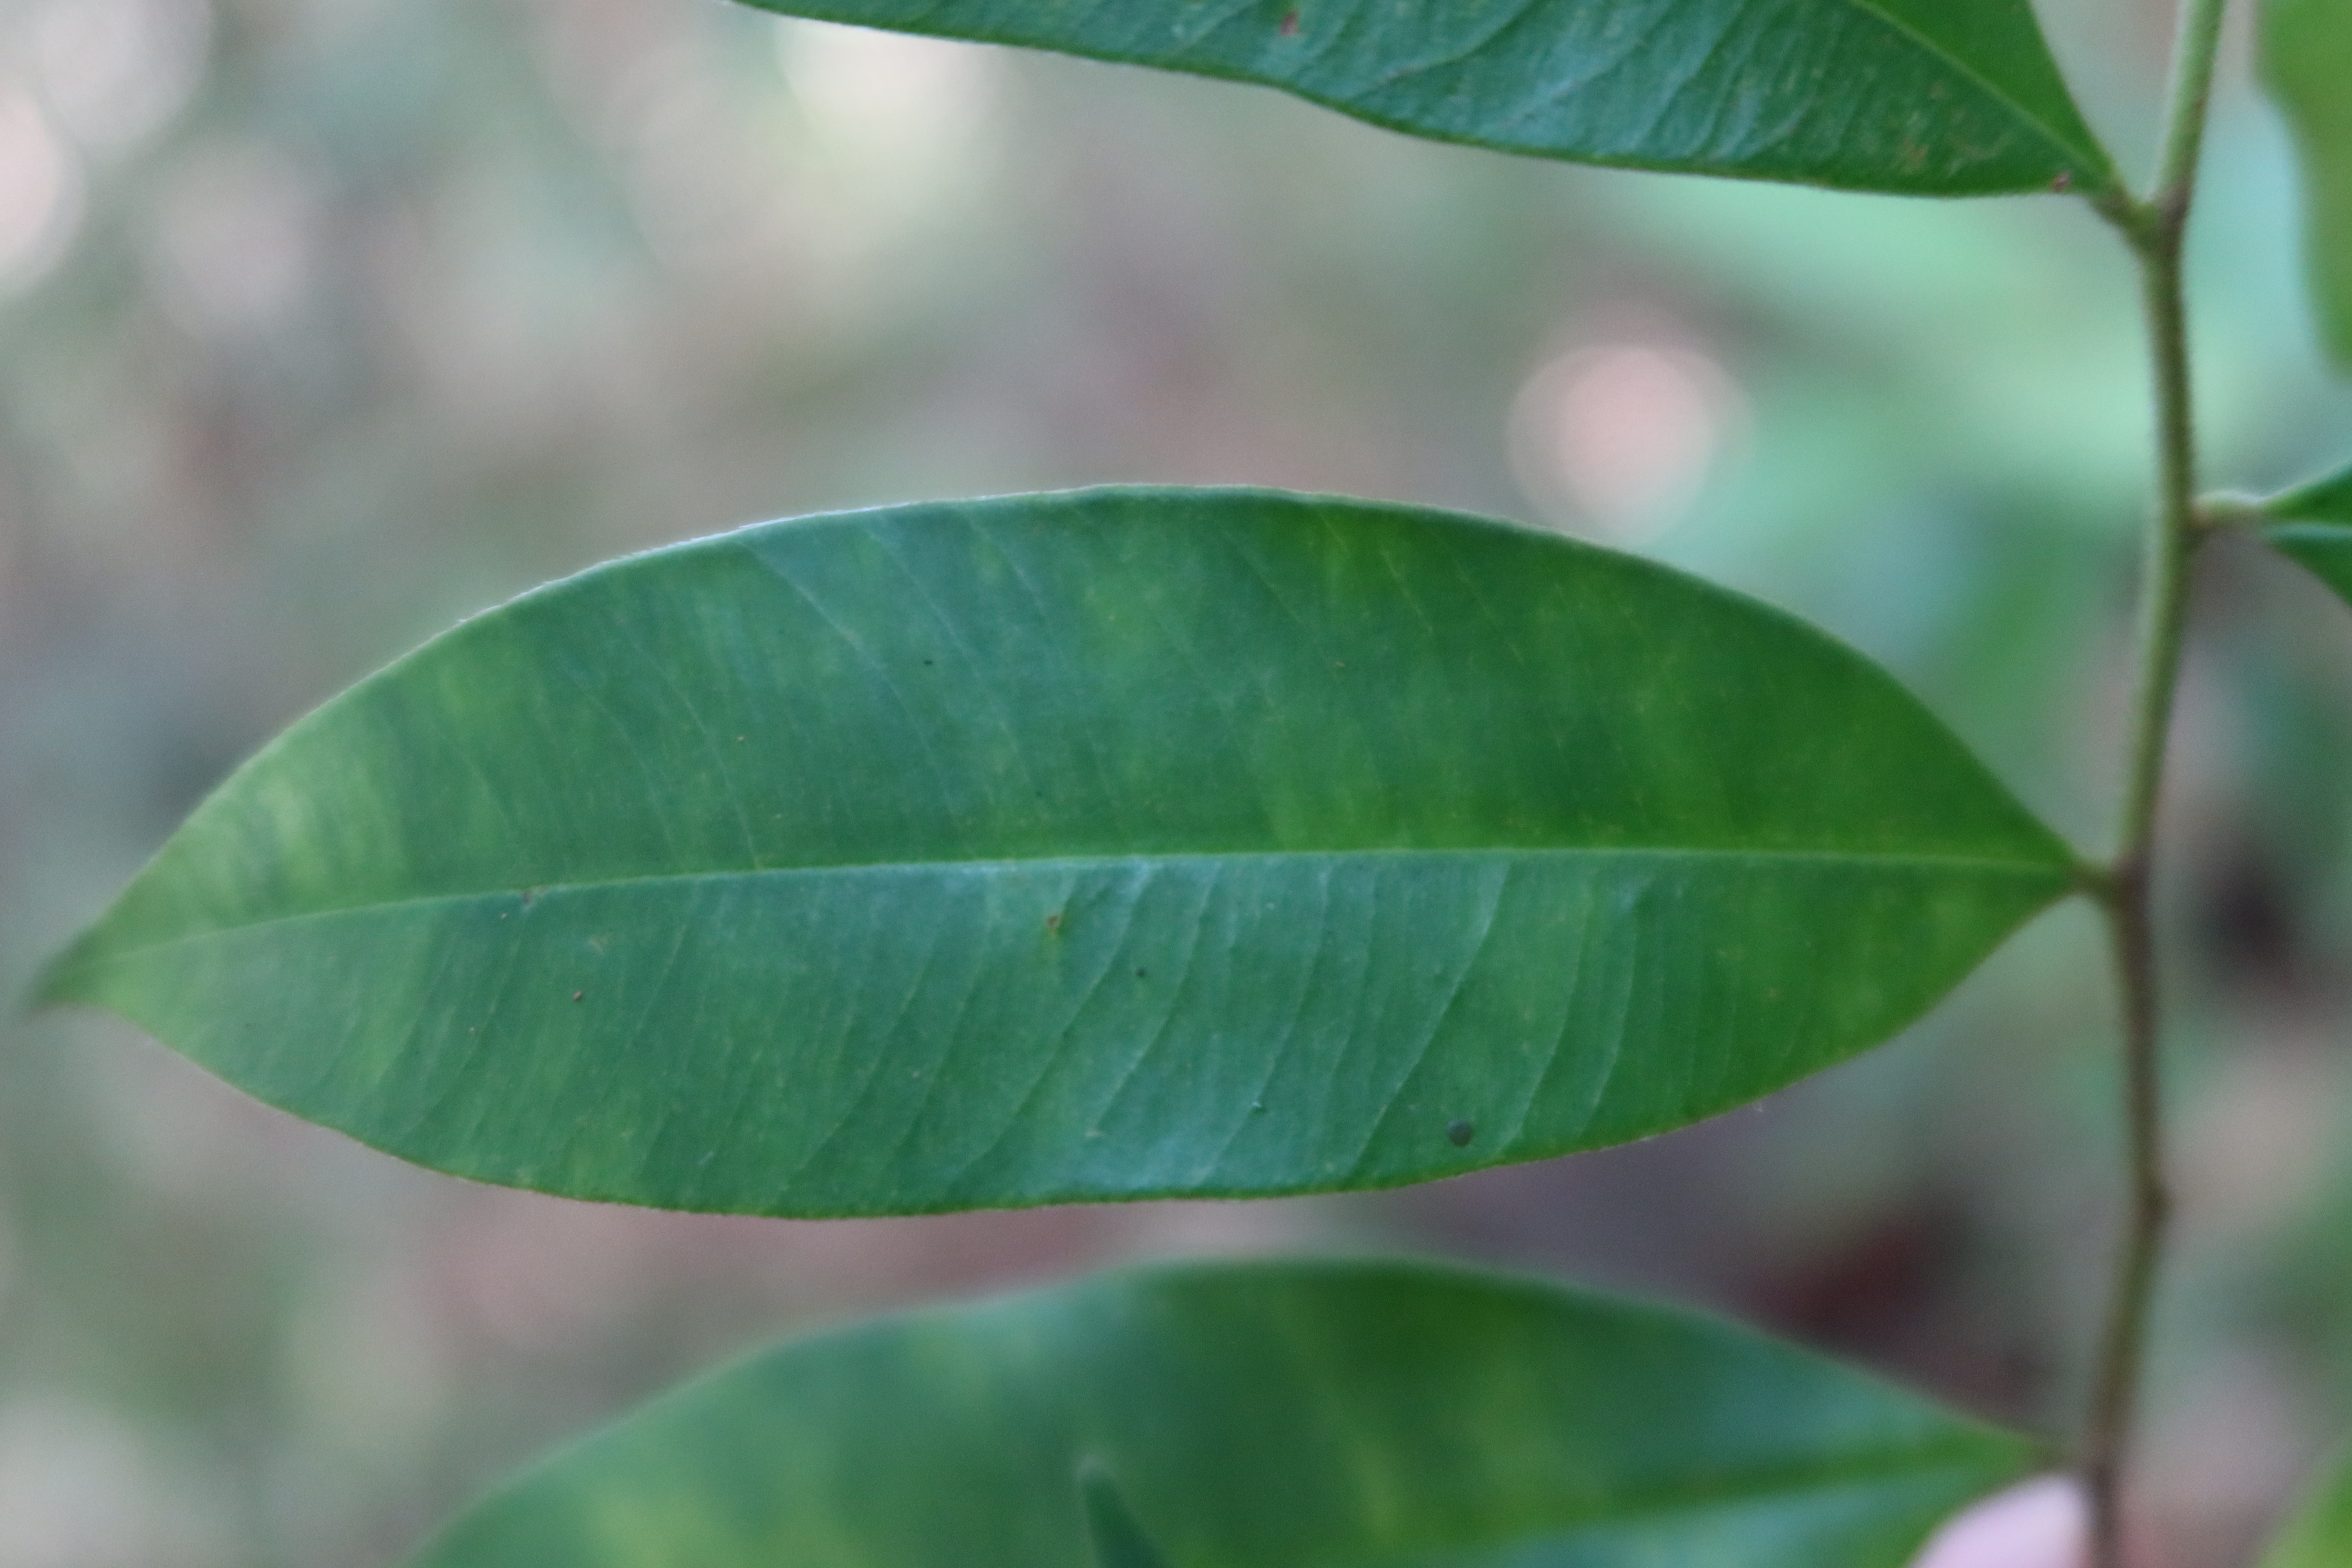
Label: Black spots